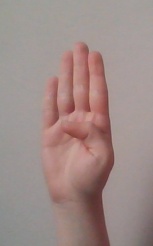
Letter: kaaf